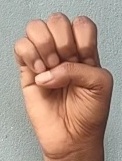
ASL sign: E